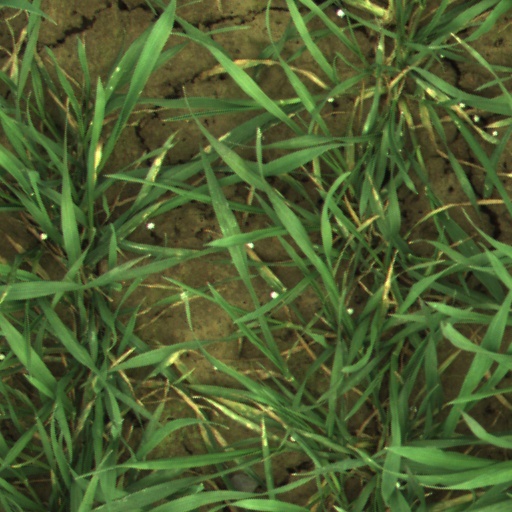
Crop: wheat